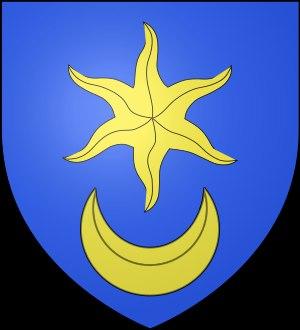
La monnaie du canton de Vaud désigne l'ensemble des pièces de monnaies frappées par les autorités se trouvant sur l'actuel territoire du Pays de Vaud, des origines jusqu'à aujourd'hui.